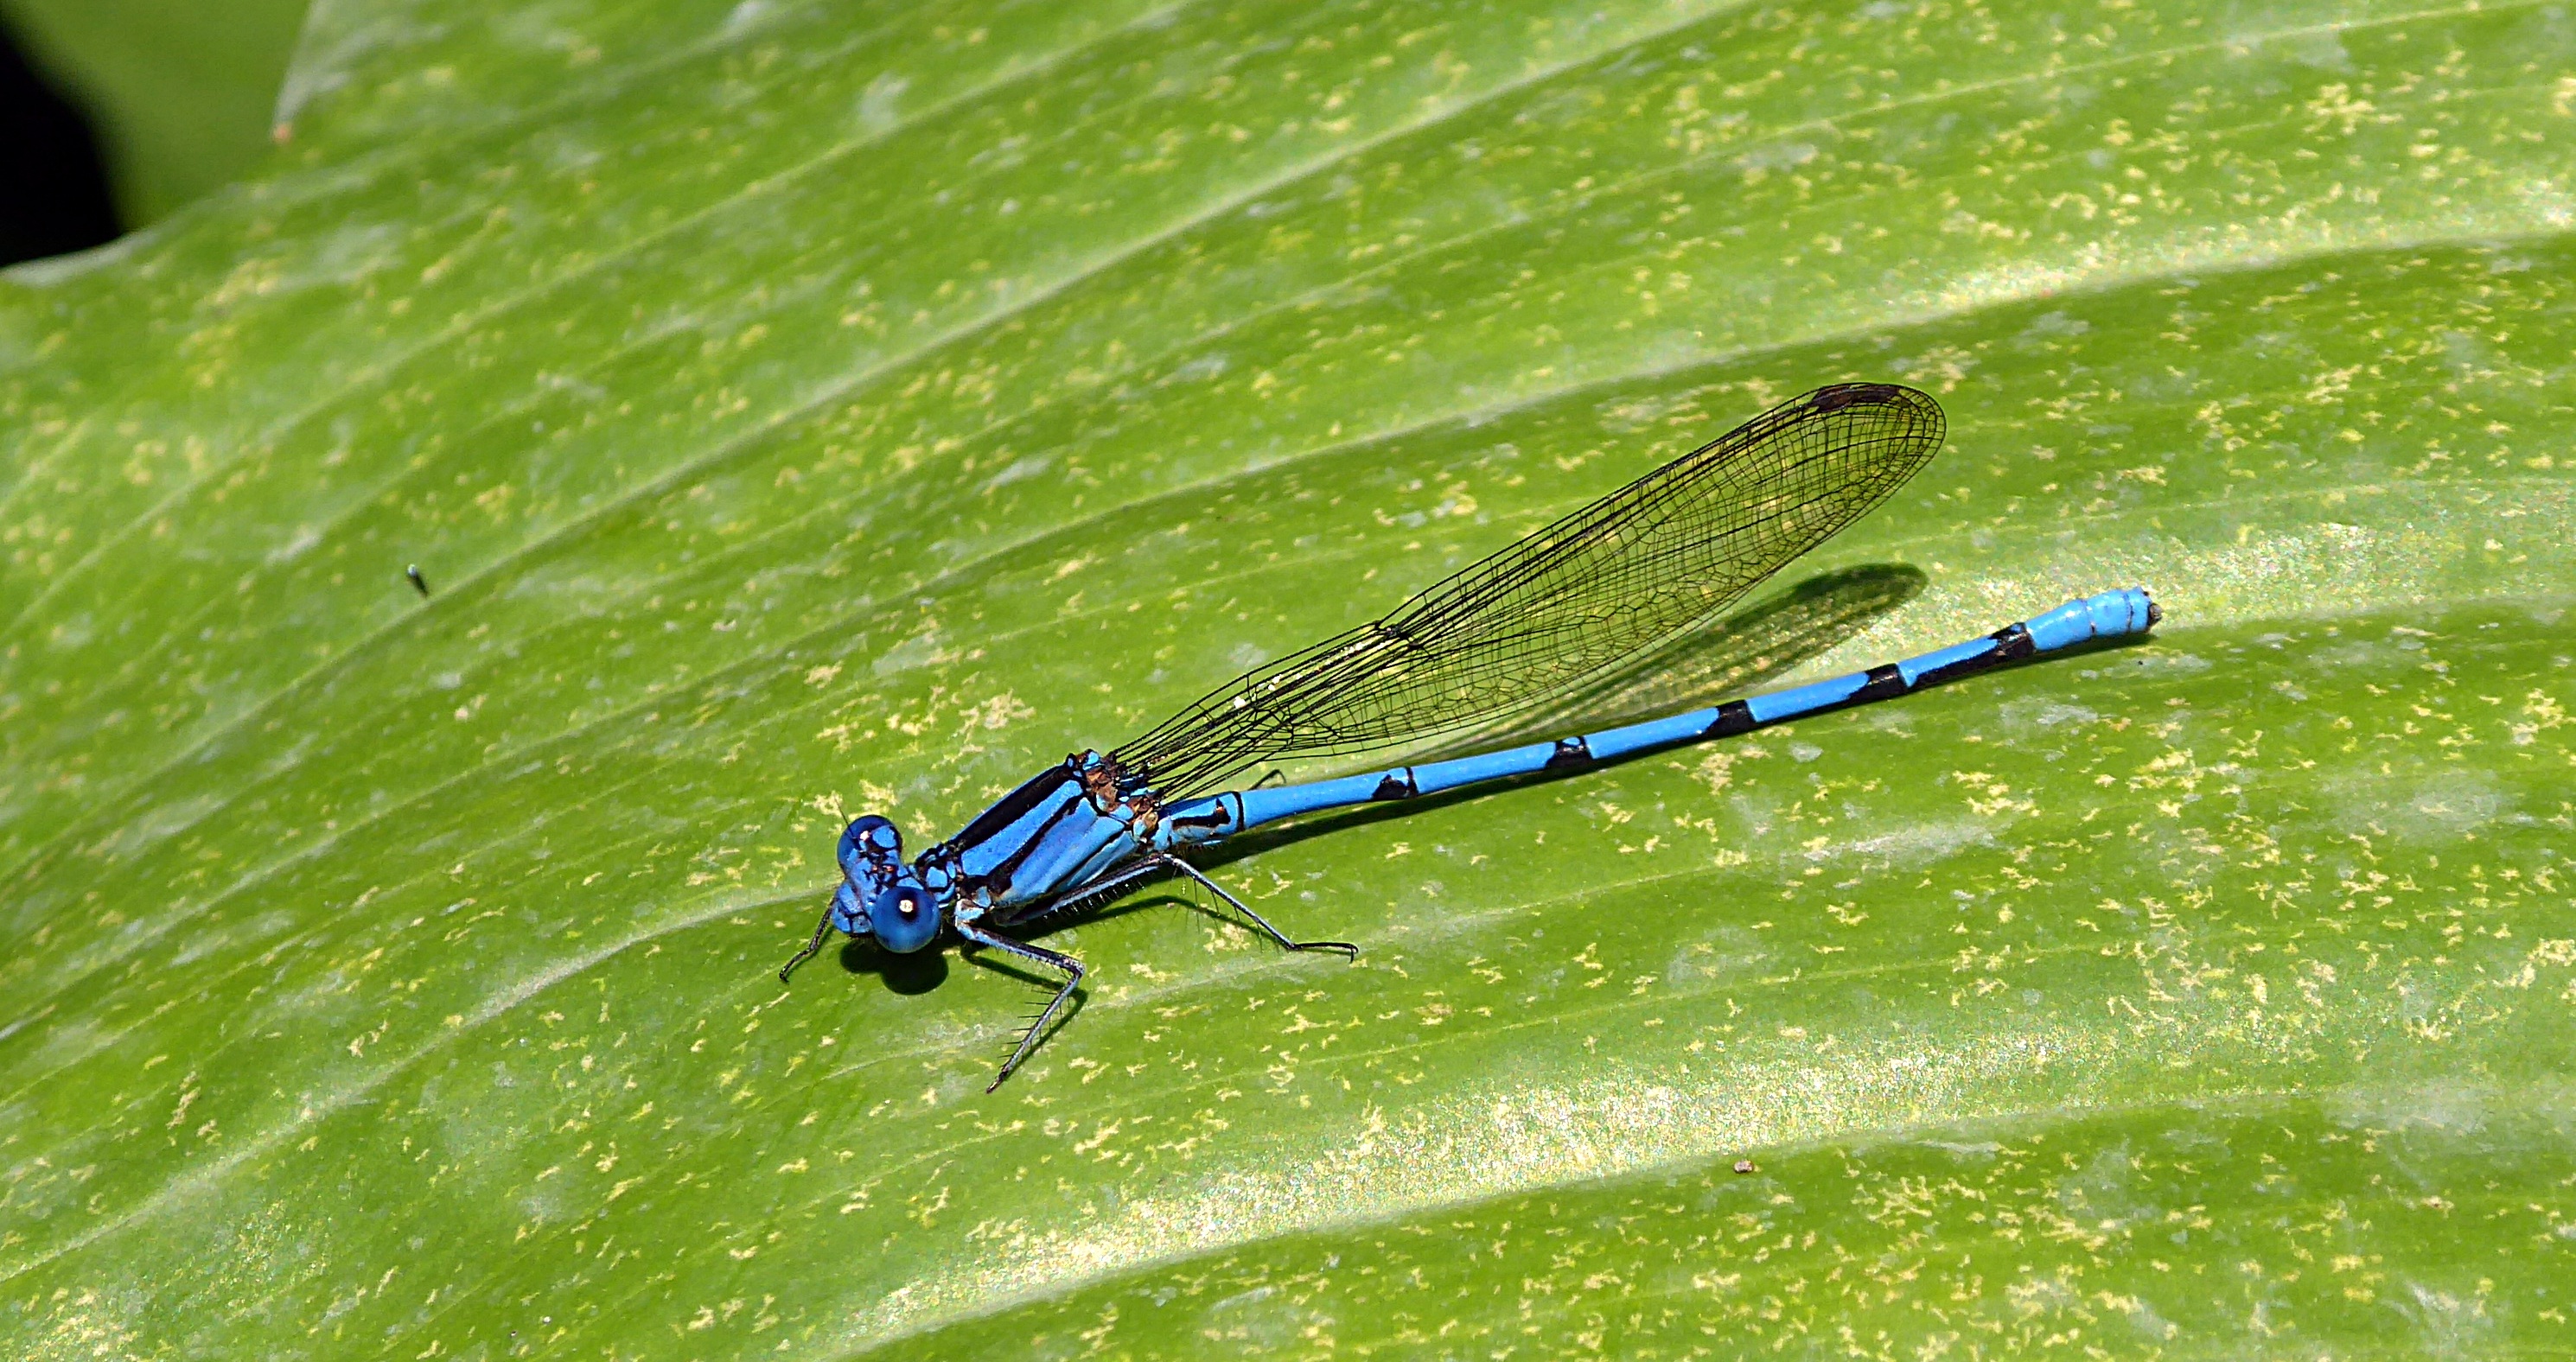
nature, wing, leaf, animal, fly, green, insect, macro, blue, fauna, invertebrate, close up, dragonfly, damselfly, odonata, leafhopper, macro photography, arthropod, leaf beetle, plant stem, dragonflies and damseflies, net winged insects